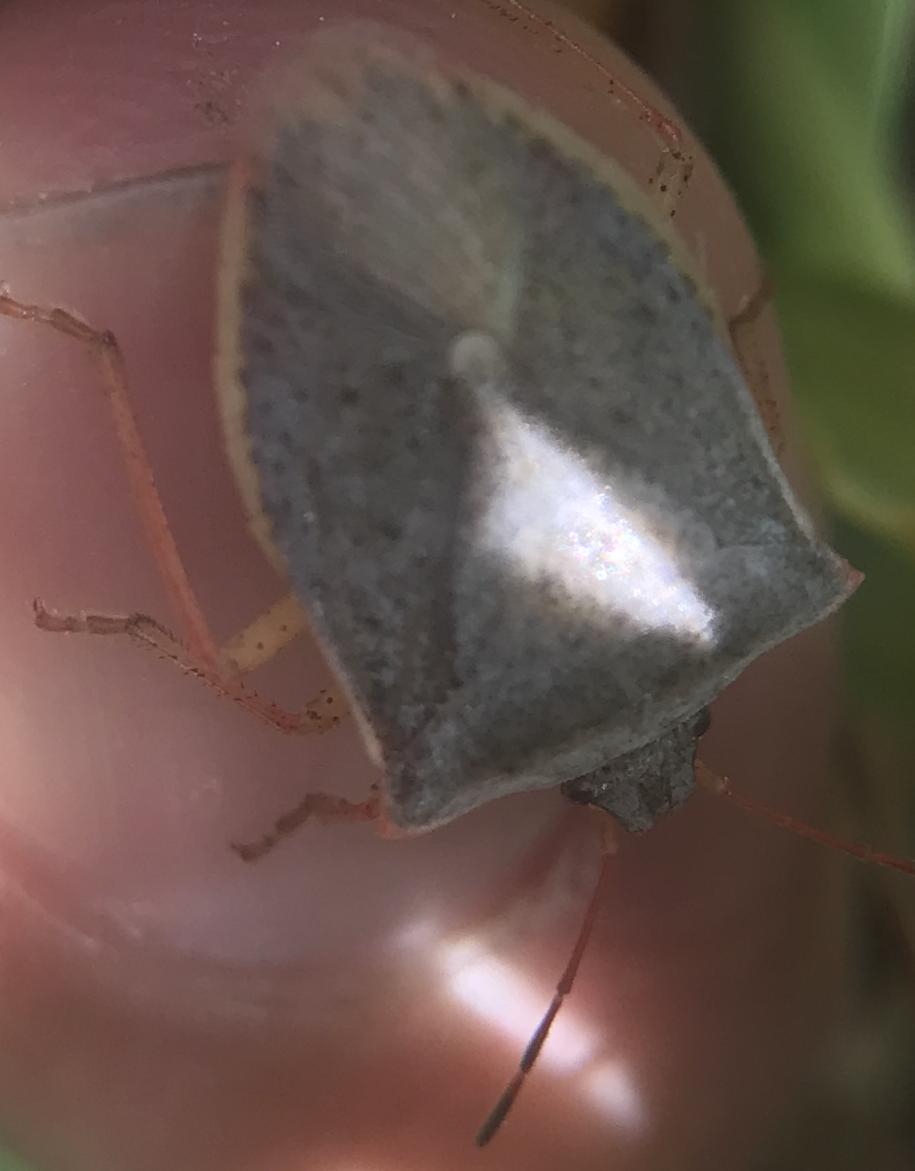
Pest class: stink_bug